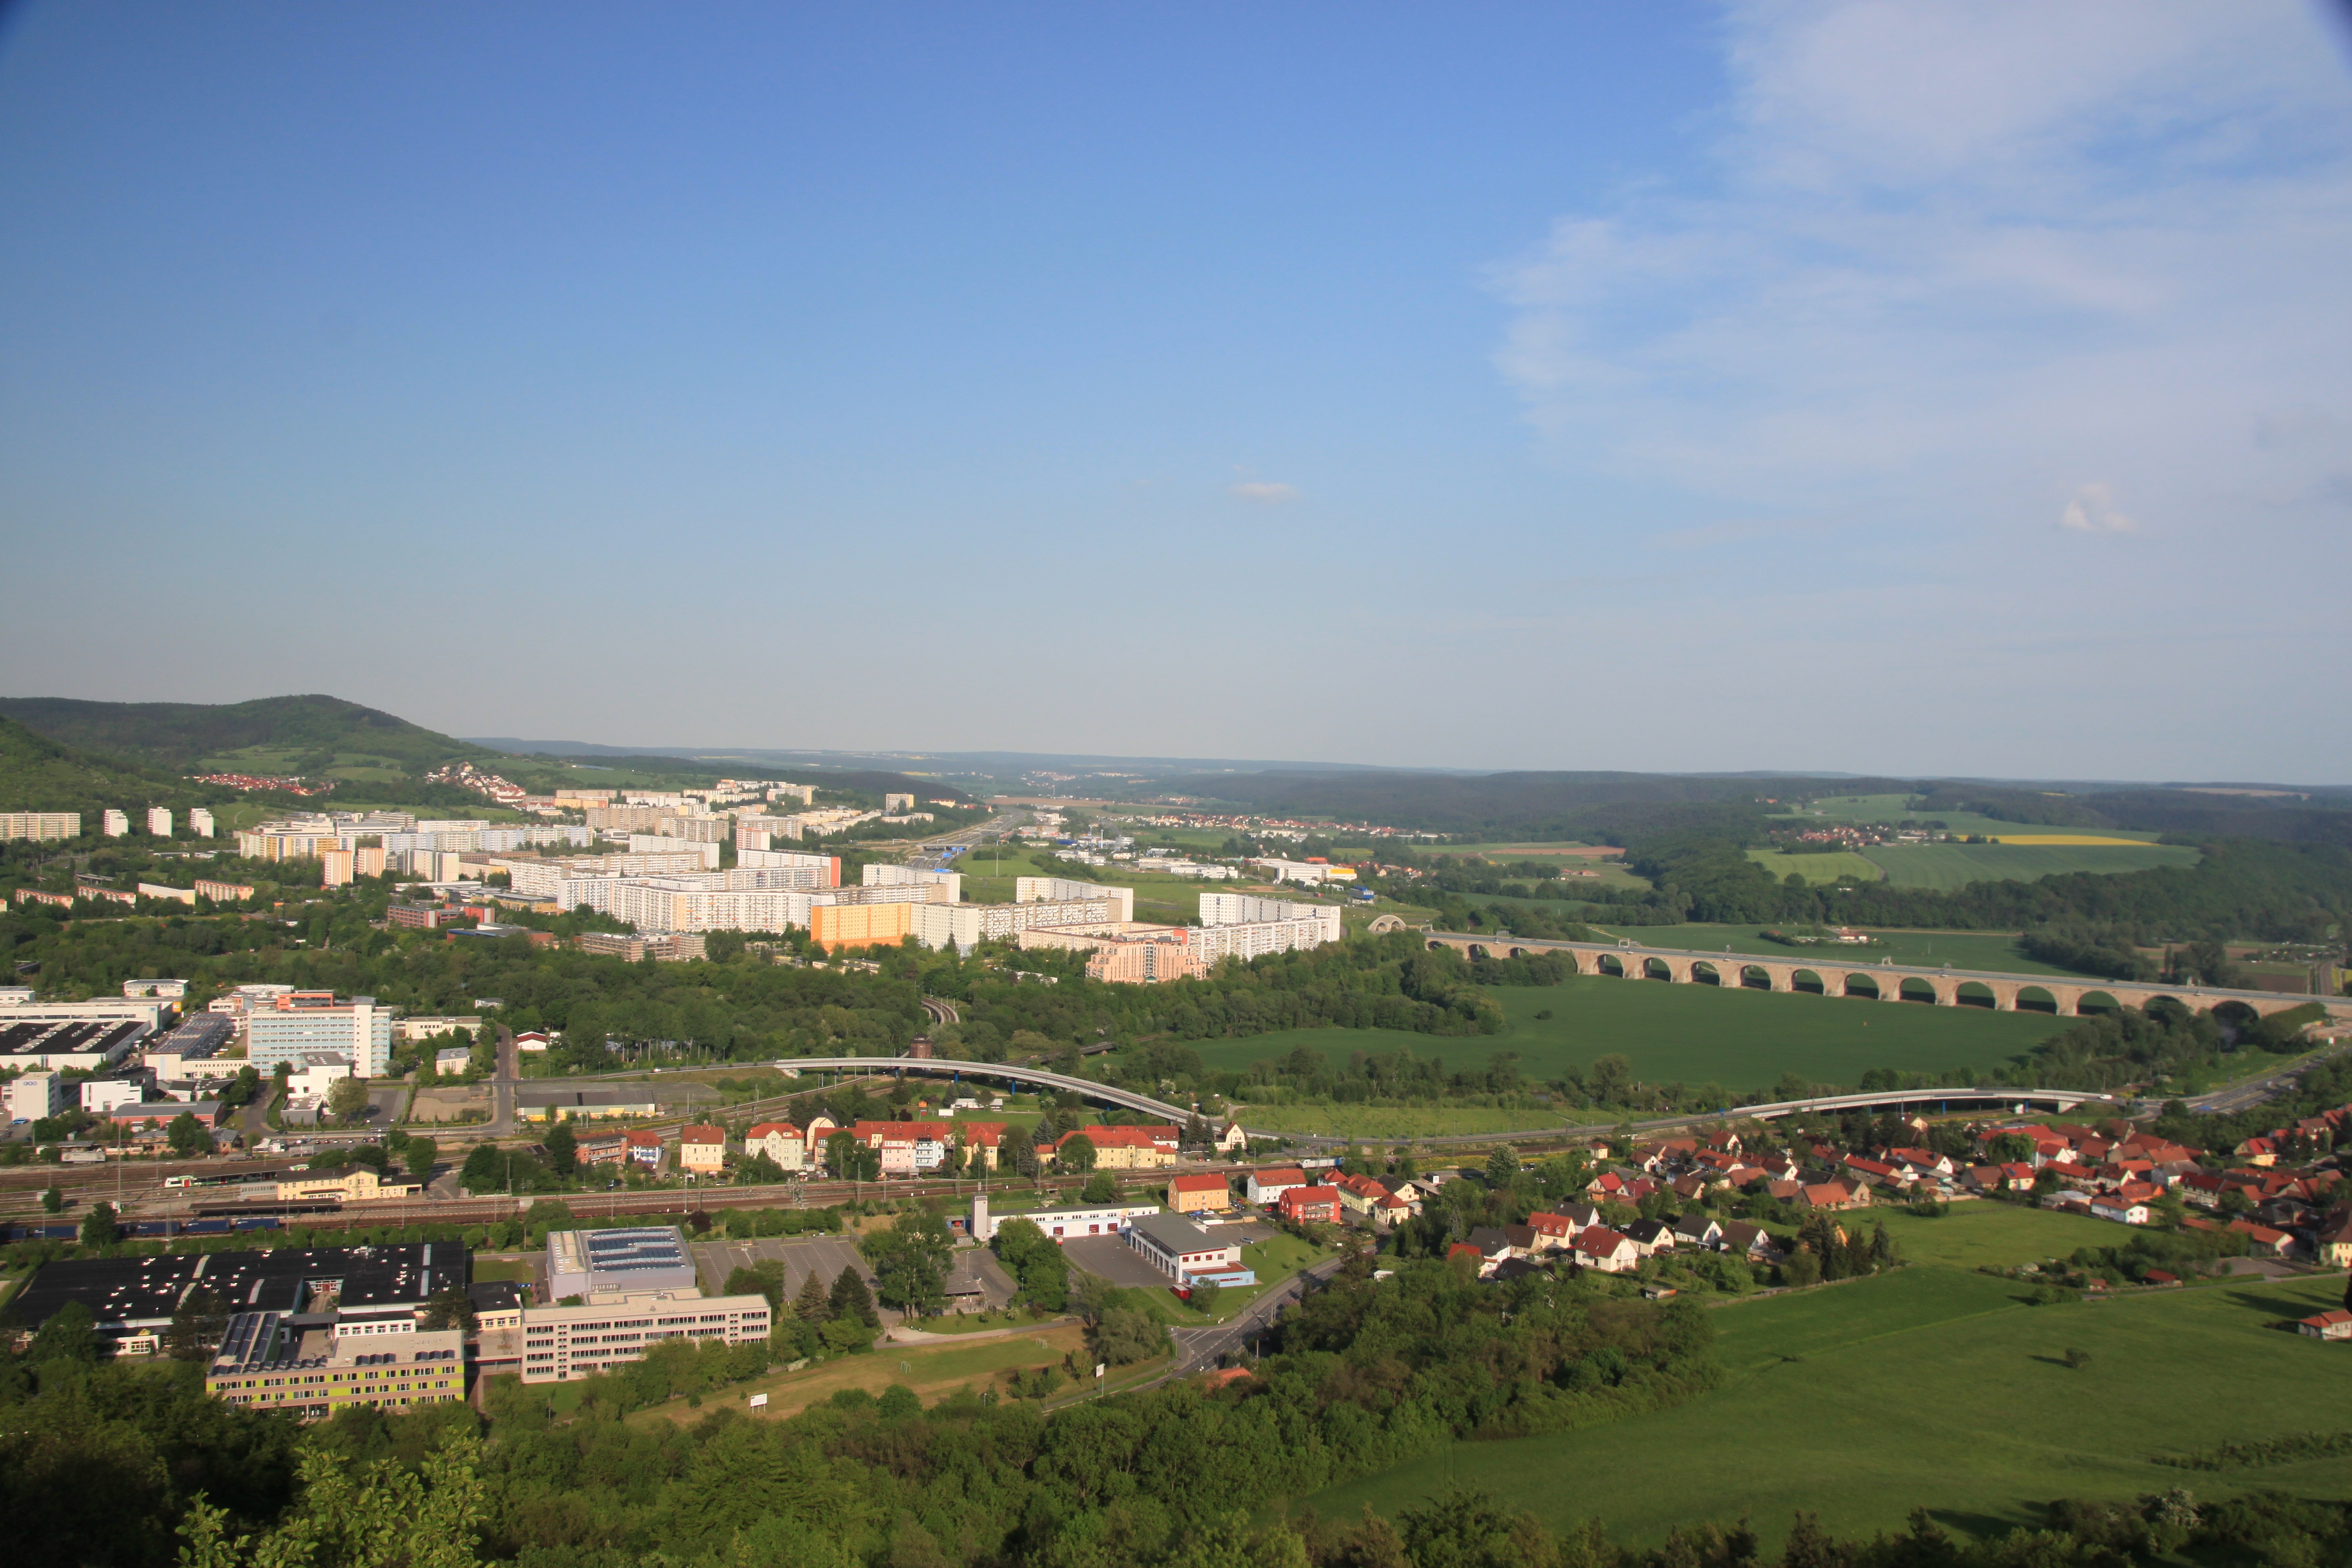
landscape, forest, horizon, mountain, structure, sky, skyline, photography, hill, town, city, cityscape, panorama, village, suburb, show, stadium, fields, parks, jena, rural area, bird's eye view, villages, aerial photography, residential area, human settlement, atmosphere of earth